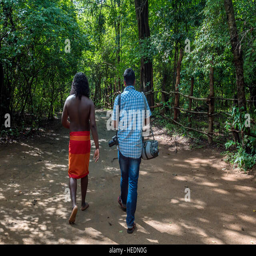
man walking in jungle with tourist .